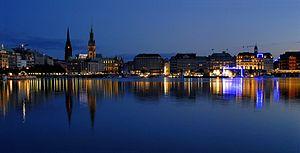
La Fédération de football de Hambourg est une fédération régionale de football, membre de la DFB, subalterne de la Norddeutscher Fußball-Verband
Dans le tableau qui suit sont répertoriées les villes allemandes de plus de 50 000 habitants, l'évolution de leur population au travers des années 1980, 1990, 2000 et 2010, ainsi que le Land auquel elles appartiennent. Ces chiffres tiennent compte du territoire et des frontières politiques de la ville, sans englober les périphéries politiquement indépendantes.
Une zone urbaine élargie aussi appelée zone urbaine fonctionnelle est une donnée statistique géographique créée pour permettre une comparaison plus pertinente des populations urbaines. Elle répond ainsi aux différentes méthodes de calcul des aires urbaines, celle utilisée par l’Insee étant relativement semblable à la méthode employée ici.
Hambourg /ʔɑ̃.buʁ/, officiellement la ville libre et hanséatique de Hambourg, est une ville et l'un des 16 Länder composant l'Allemagne. Située dans le Nord du pays, près de l'embouchure de l'Elbe et à proximité de la mer du Nord, Hambourg est la deuxième plus grande ville d'Allemagne et le premier port du pays. Elle est également le troisième port d'Europe quant au volume de marchandises échangées, derrière Rotterdam et Anvers.